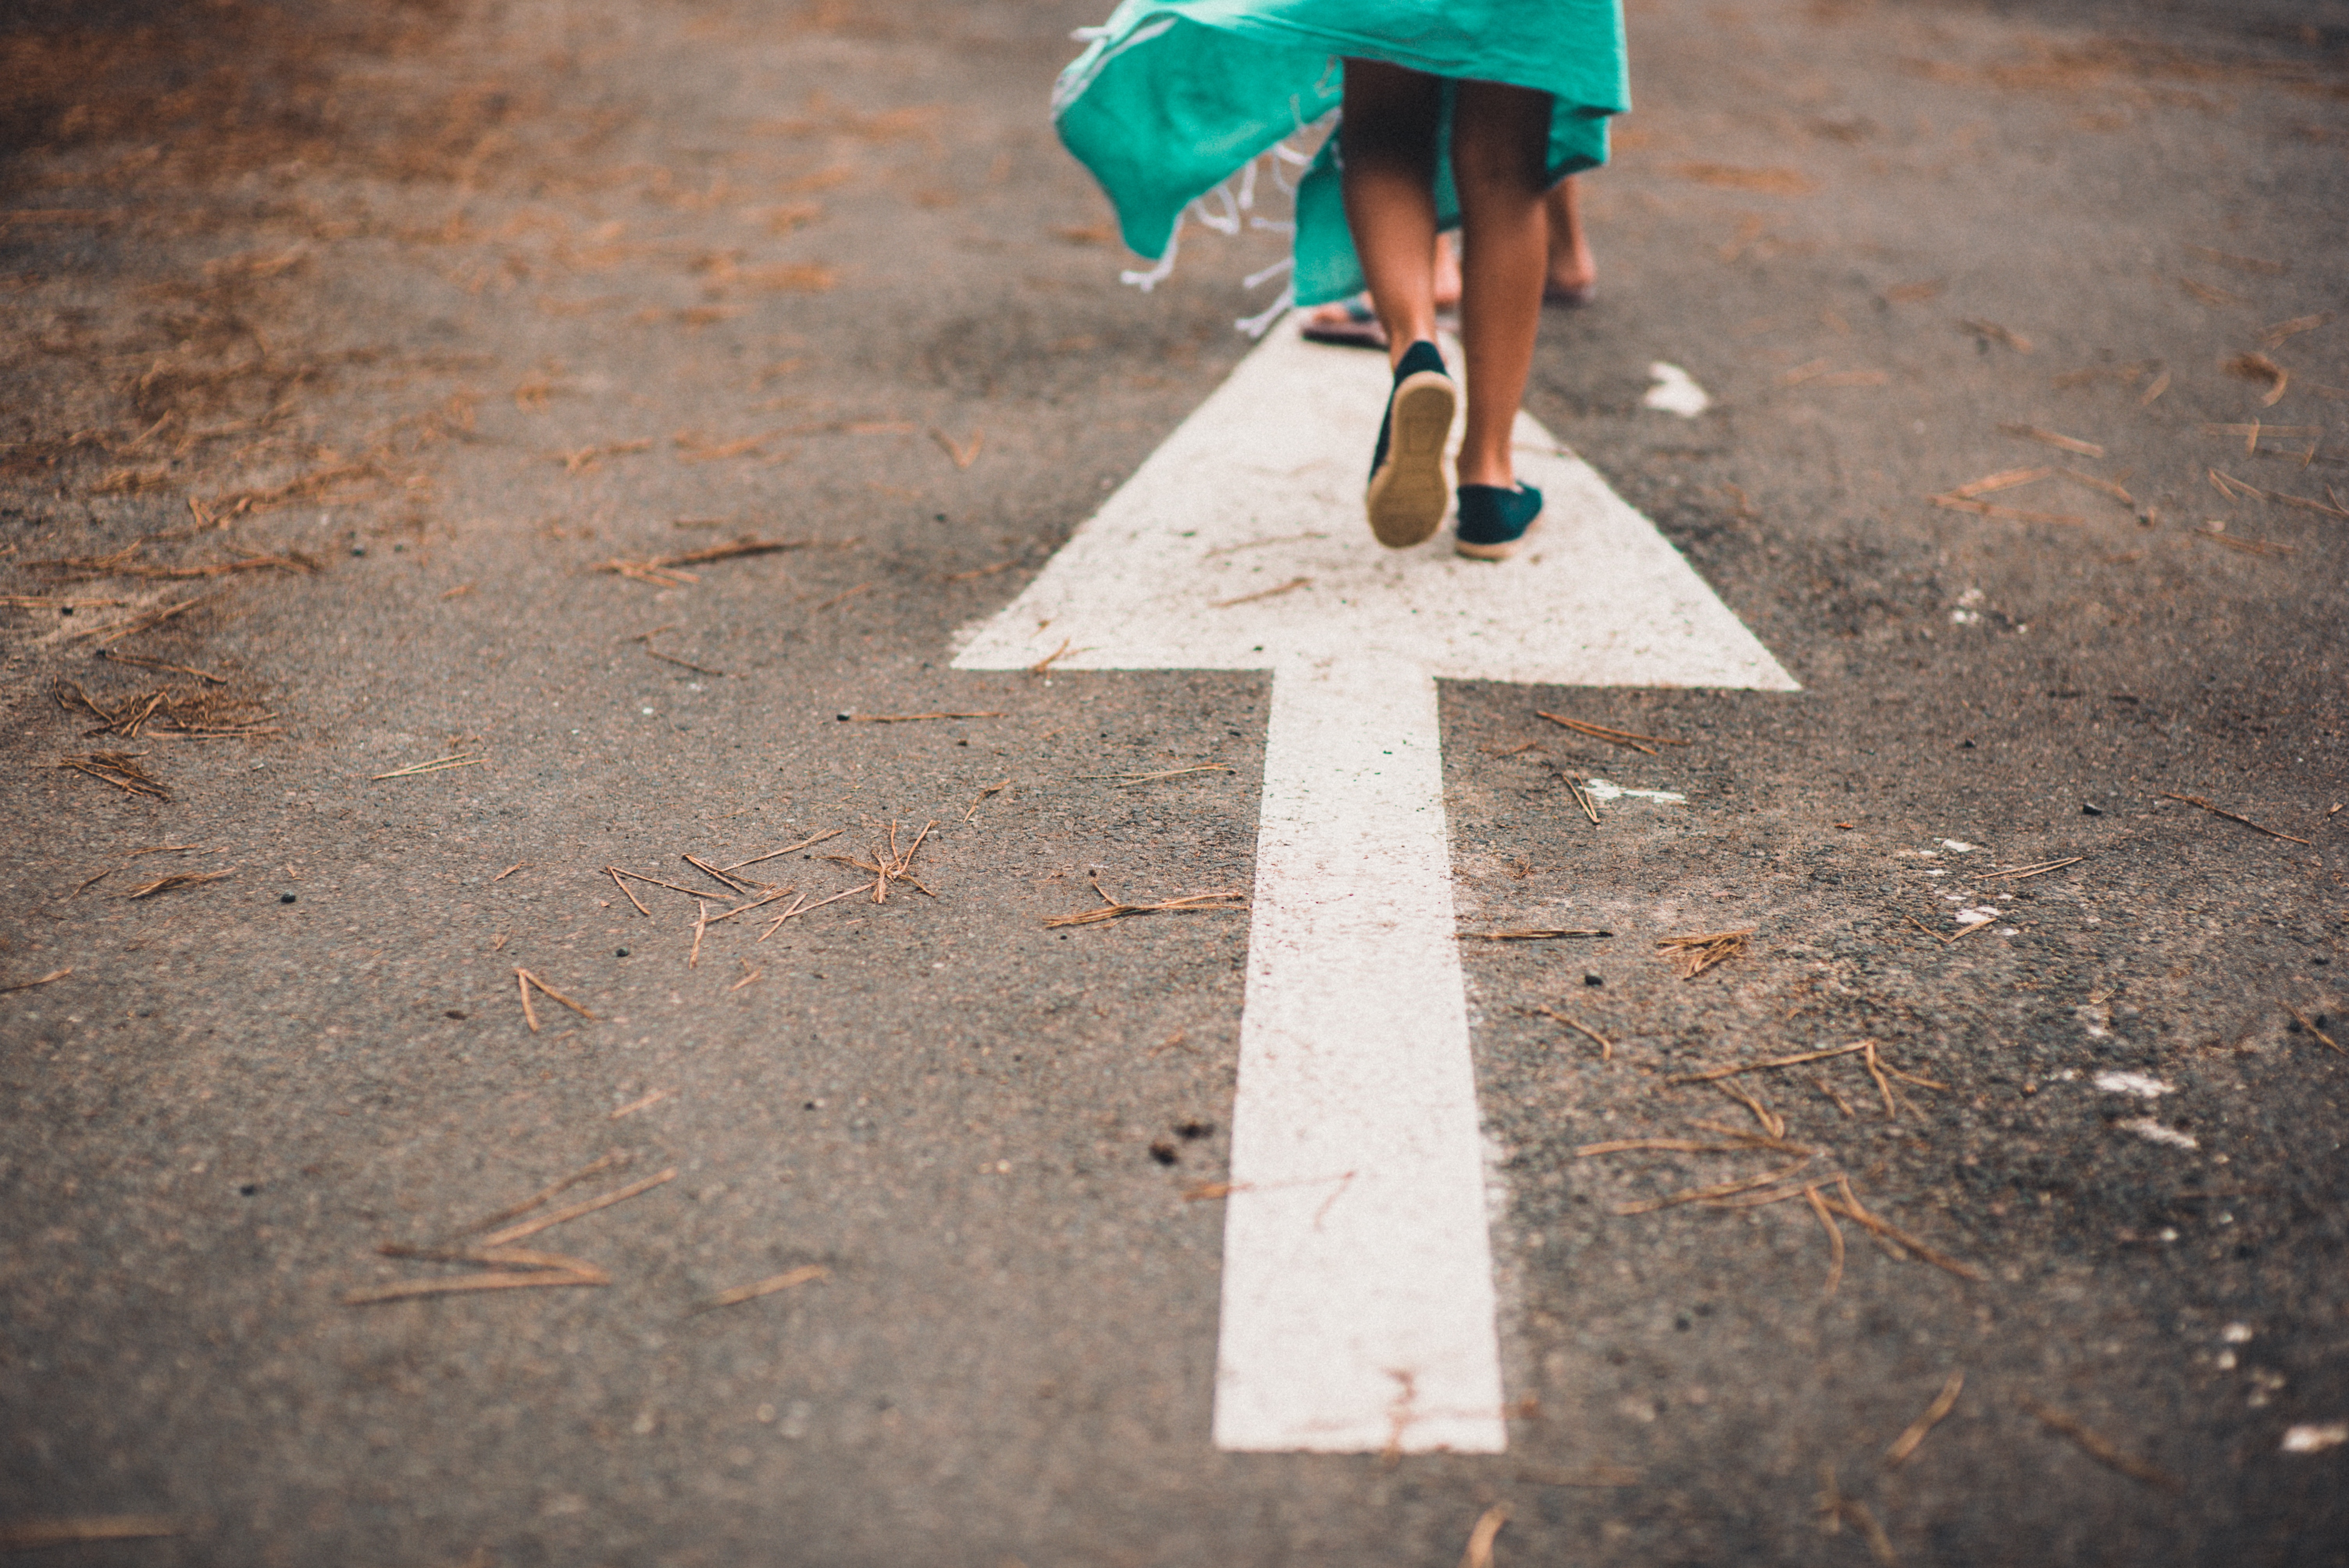
path, walking, sidewalk, feet, walk, color, legs, photograph, road surface